1960 Cotton Bowl Classic

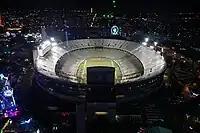
The Cotton Bowl in Dallas, Texas, hosted the Cotton Bowl Classic.

The 1960 Cotton Bowl Classic was the 24th edition of the college football bowl game, played at the Cotton Bowl in Dallas, on Friday, January 1. Part of the 1959–60 bowl game season, it matched the independent and top-ranked Syracuse Orangemen and No. 4 Texas Longhorns of the Southwest Conference (SWC). The favored Orangemen won, 23–14.